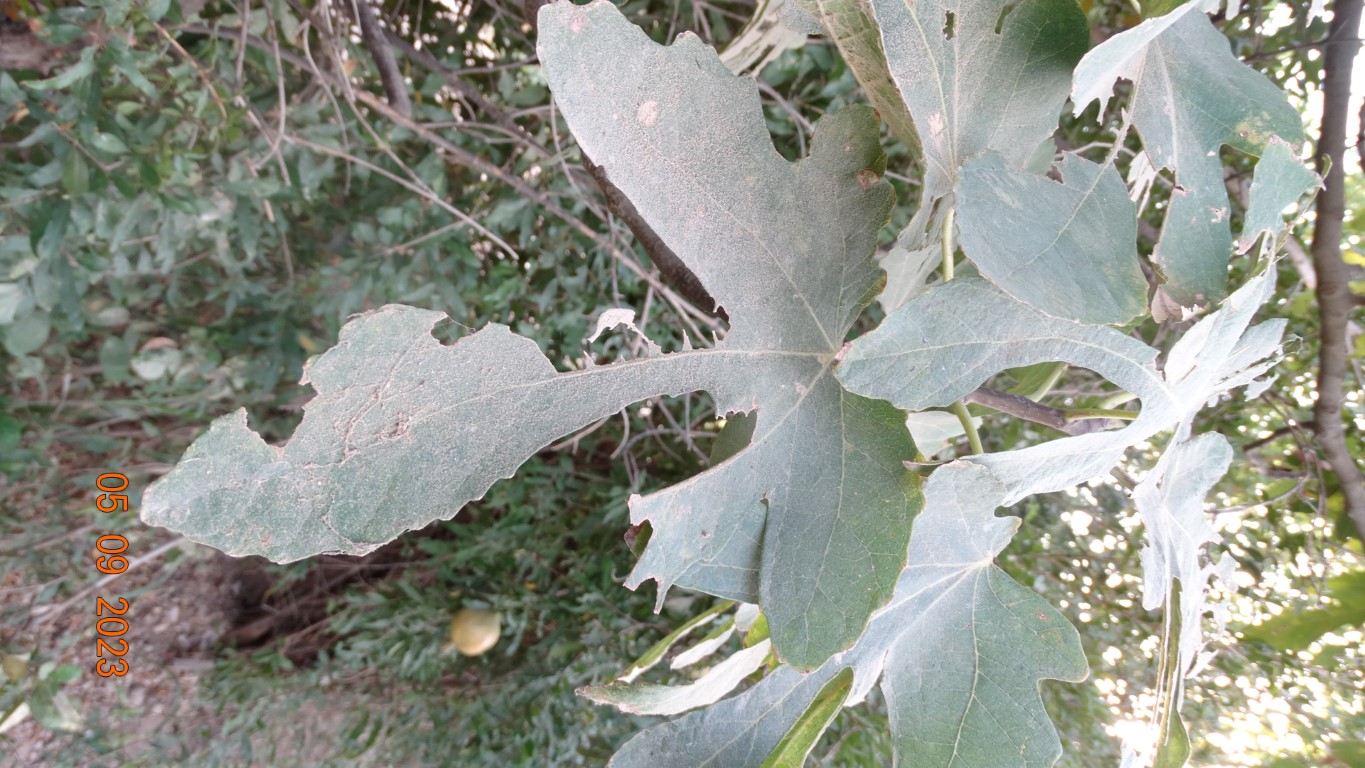
Label: infected